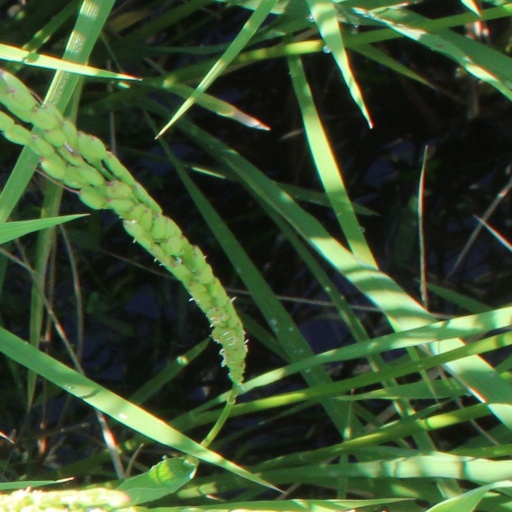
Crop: rice